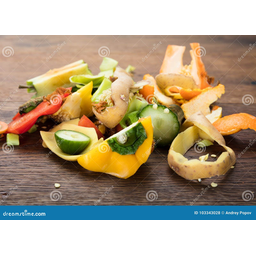
Label: trash